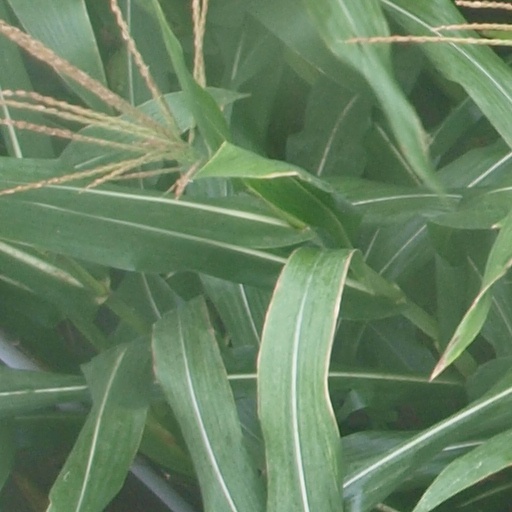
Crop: maize; corn